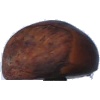
Label: Chestnut 1